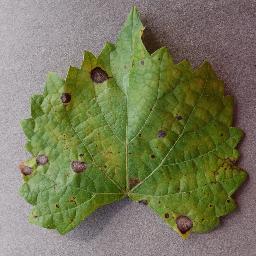
Label: Grape___Black_rot